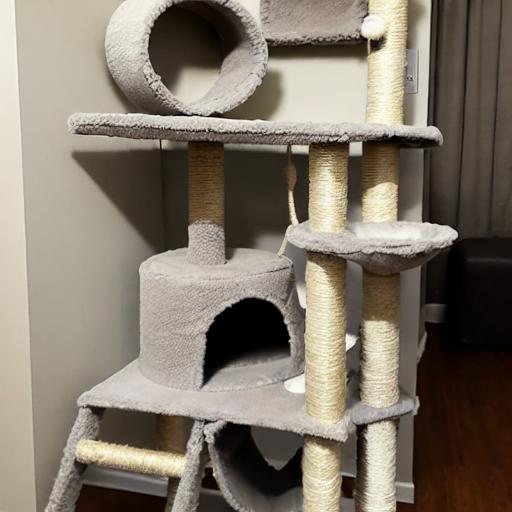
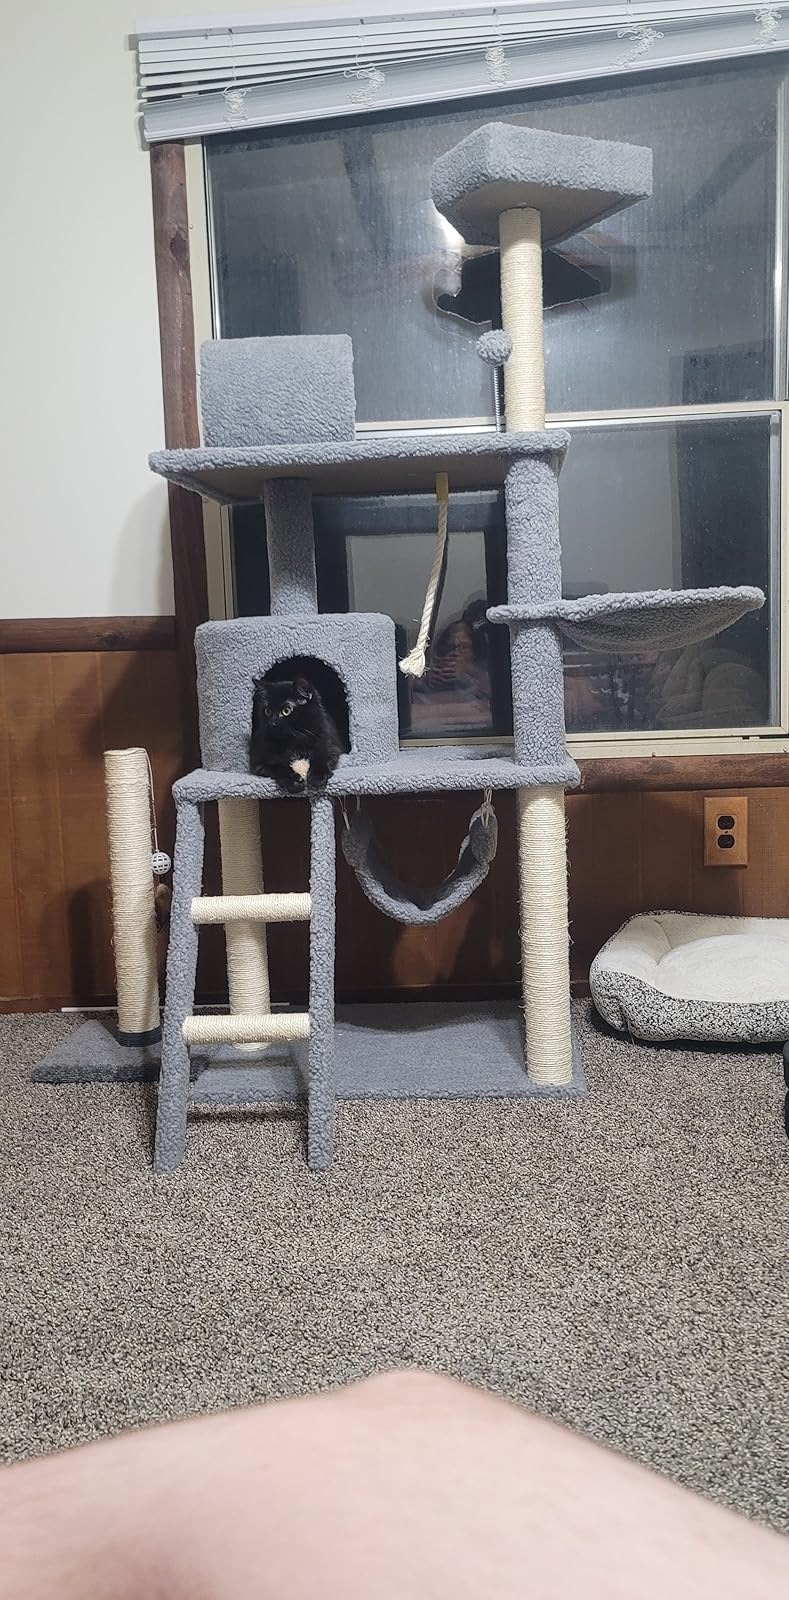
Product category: items_cat tree
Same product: no